Zachary Brooke (theologian)

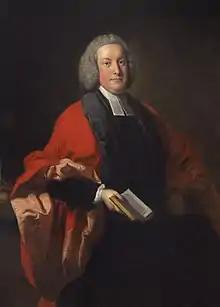
Zachary Brooke, 1754 portrait by Thomas Hudson.

The son of Zachary Brooke, a graduate of Sidney Sussex College, Cambridge (B.A. 1693-4, and M. A. 1697), and at one time vicar of Hawkston-cum-Newton, near Cambridge, was born in 1716 at Hamerton, Huntingdonshire. He was educated at Stamford school, and was admitted a sizar of St. John's College, Cambridge, 28 June 1734. He was subsequently elected a fellow there, proceeded B.A. in 1737, M.A. in 1741, B.D. in 1748, and D.D. in 1753.